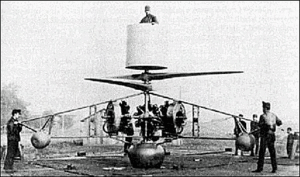
Un avion électrique est un aéronef dont la propulsion est assurée par un ou des moteurs électriques, alimentés par des batteries, des panneaux solaires ou des piles à combustible.